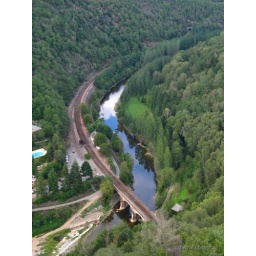
View from the highest point in the tower of the military castle